Roy Solfisburg

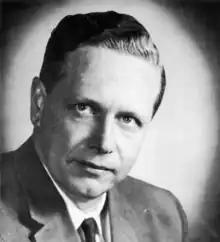
Solfisburg's official photograph, .

Roy John Solfisburg Jr. (September 9, 1912 – April 19, 1991) was the Chief Justice of Illinois for the 1962–63 term and again from 1967 to 1969. Solfisburg was elected to the Illinois Supreme Court in 1960, the first time in the states history a sitting Justice was defeated by a challenger. This created a political stir having a historically Republican candidate unseat a "Daley Democrat". As the then youngest Justice his brethren selected Solfisburg as chief justice for the 1962–63 term and in 1967, his colleagues again later elected him to an additional 3-year term as chief justice. Illinois Senator Everett Dirksen championed Solfisburg for an opening on the U.S. Supreme Court. Both in Illinois and Washington D.C. it was widely reported he was at the top of the U.S. Supreme Court nominee "short list".